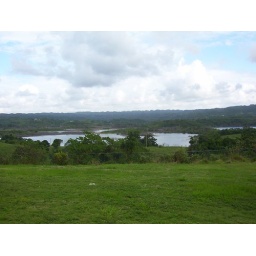
Unity Valley farm - pasture still under water from the hurricane in 2005